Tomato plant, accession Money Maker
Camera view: bottom (45 deg); turntable rotation: 300 degrees
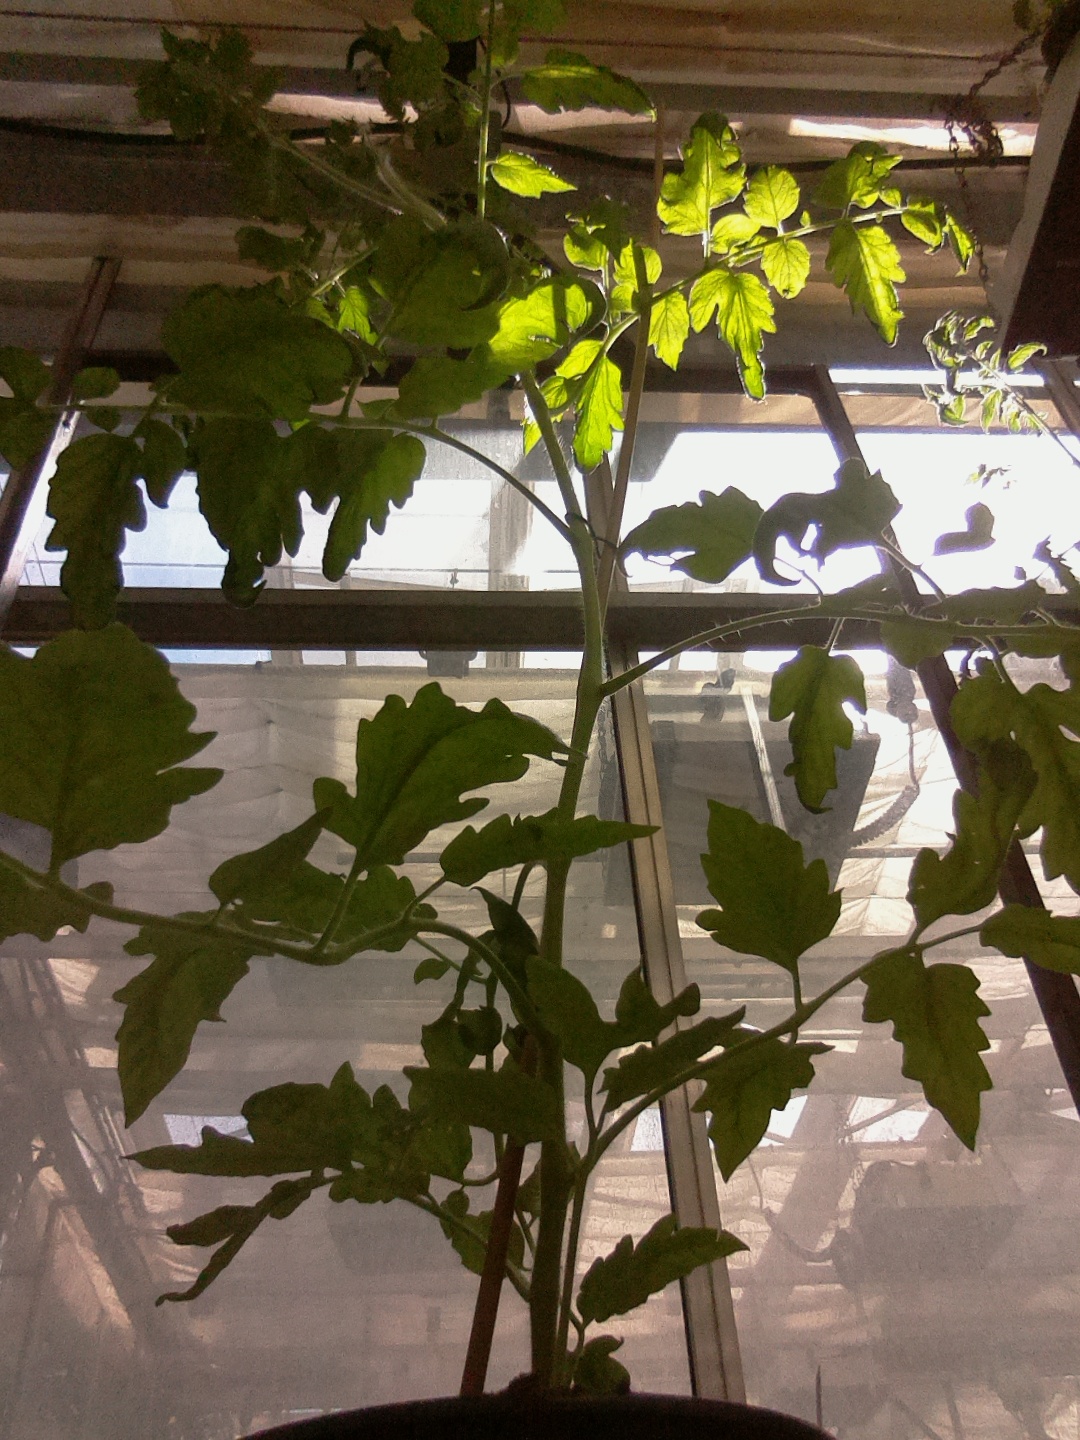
BBCH growth stage 52: 2 inflorescences visible